2024 Republican Party presidential debates and forums

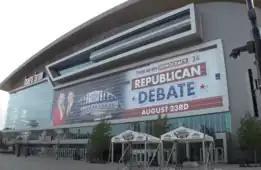
The Fiserv Forum in Milwaukee, Wisconsin on the eve of the 1st debate, August 2023.

The first Republican primary debate was aired by Fox News and held from 8p.m. to 10p.m. Central Time Zone on August 23, 2023, at Fiserv Forum in Milwaukee, Wisconsin. It was moderated by Bret Baier and Martha MacCallum.